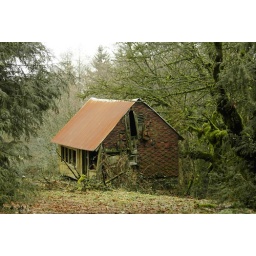
This abandoned house sits among the moss covered trees. Next to a dirt road near Estacada,Or.